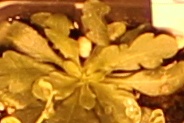
Label: Horseweed